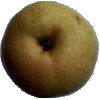
Label: Pear Forelle 1